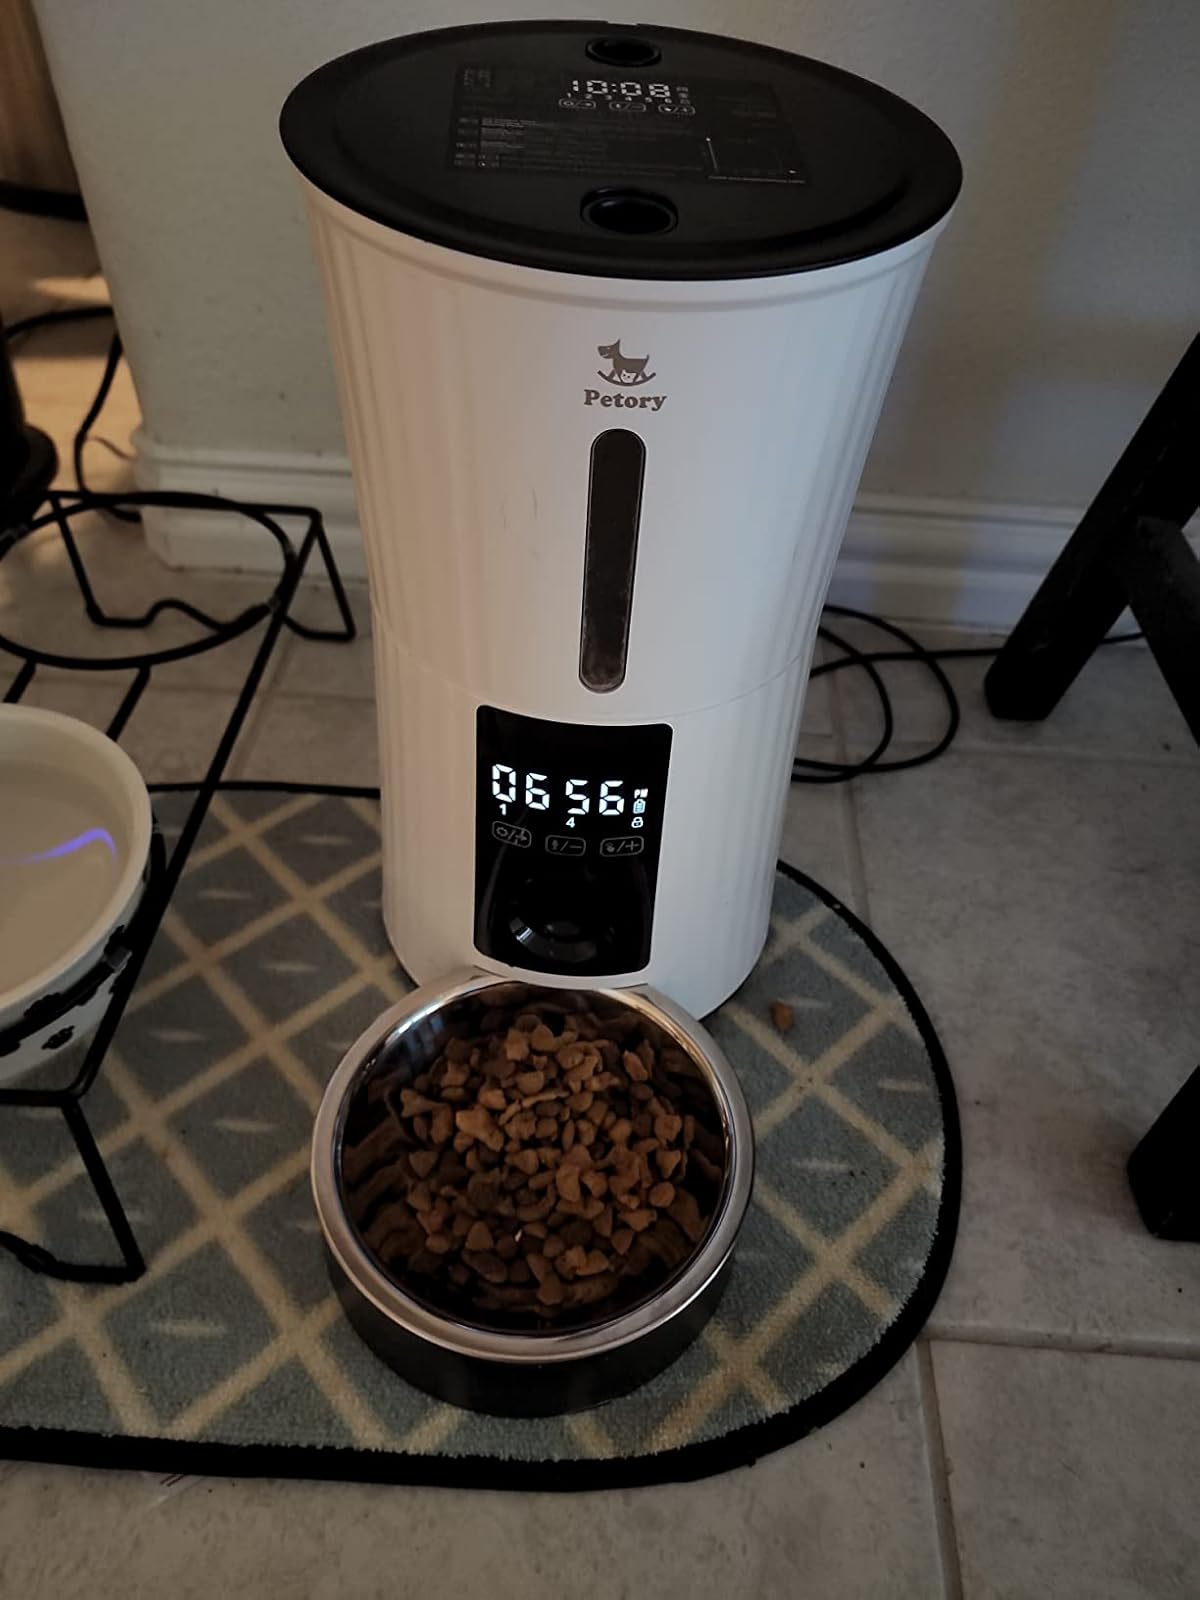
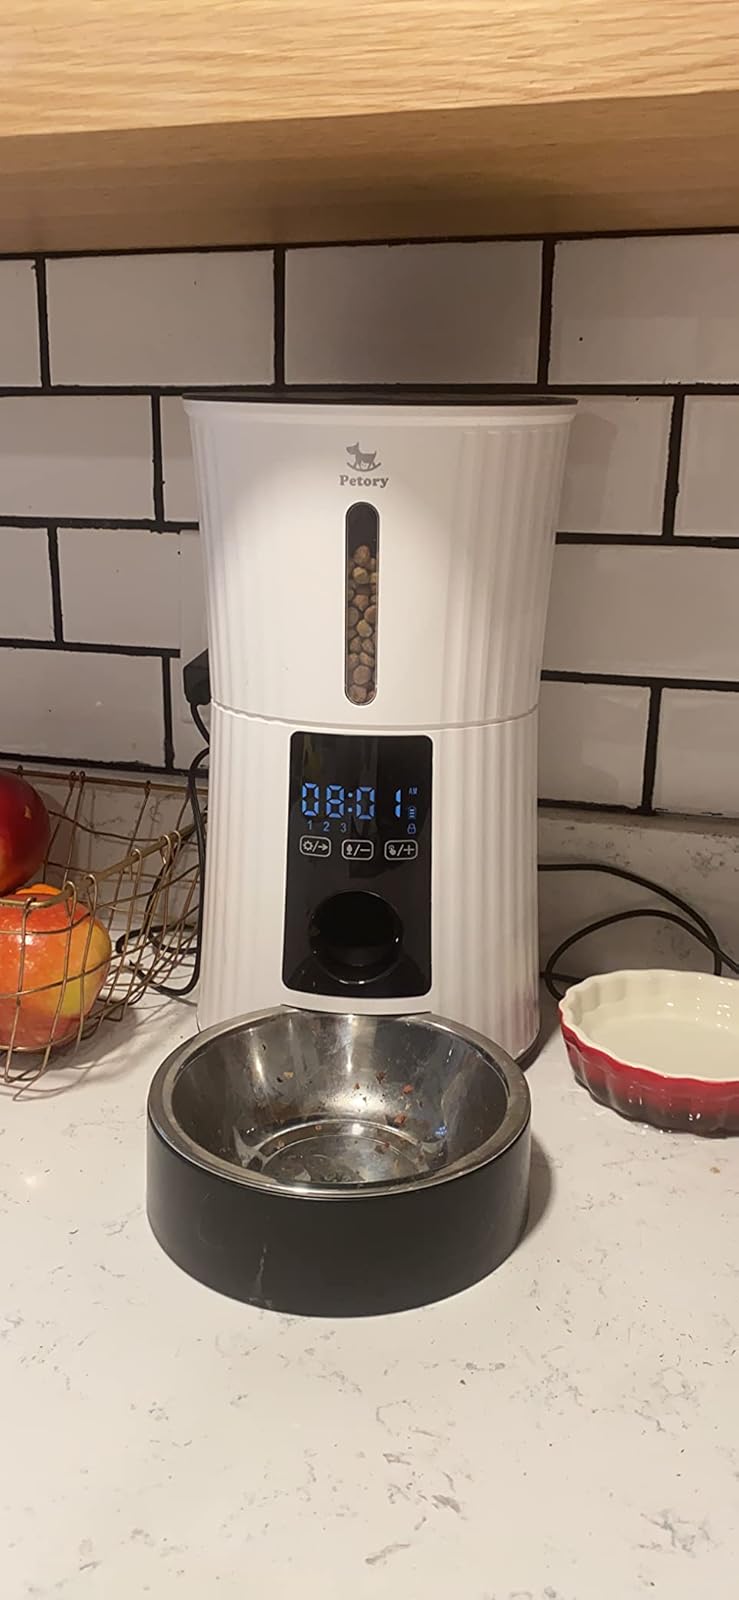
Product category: items_feeder
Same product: yes